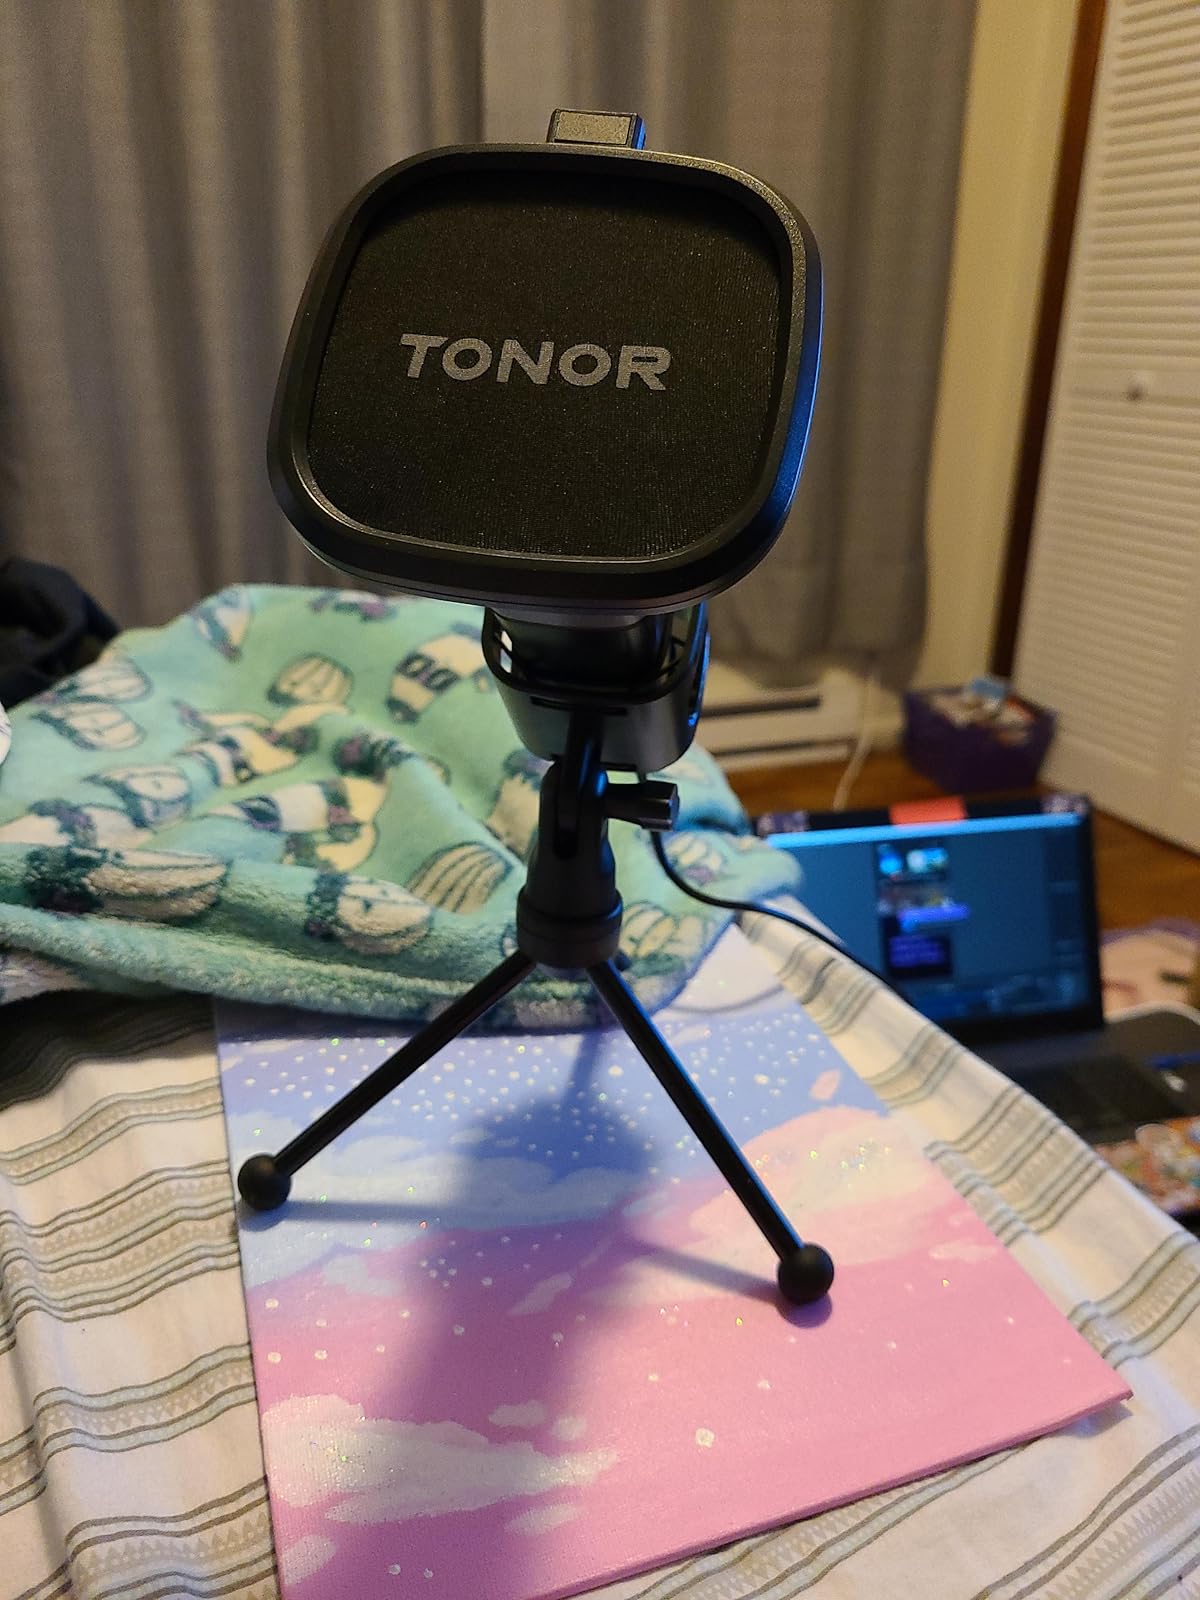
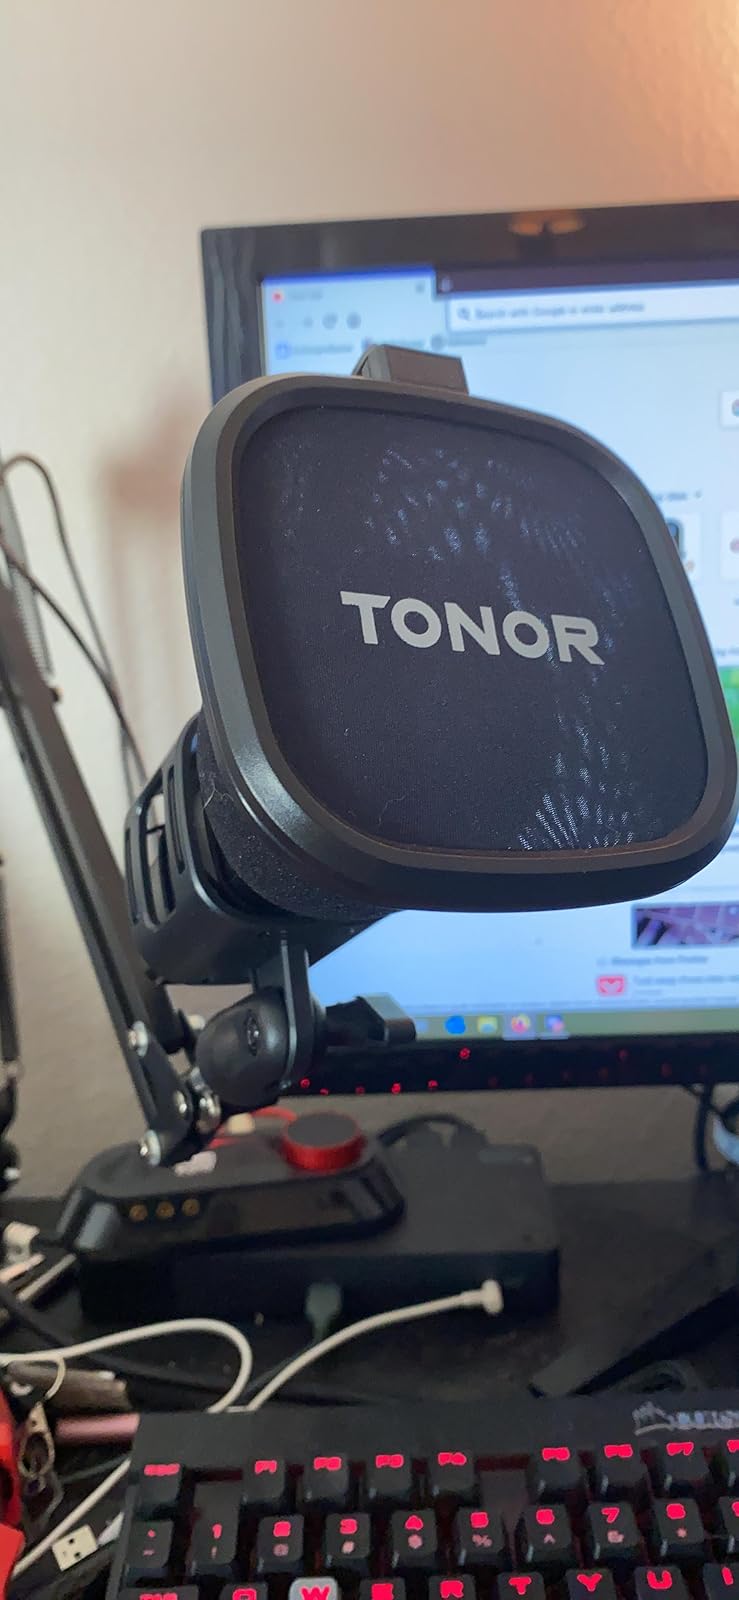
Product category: microphone
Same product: yes